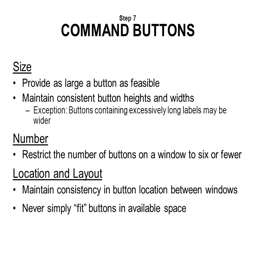
size number location and layout provide as large a button as feasible